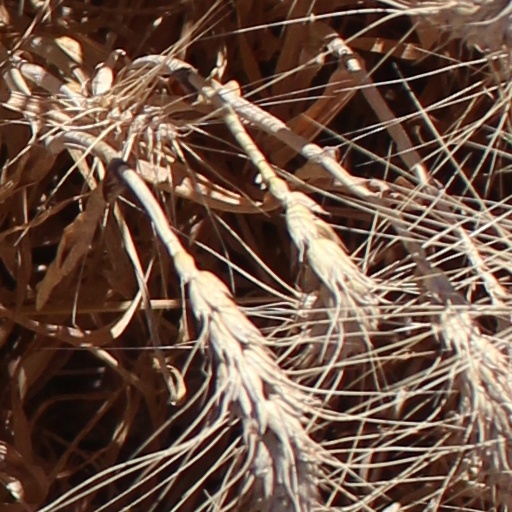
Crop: wheat